2022 UEFA Champions League final

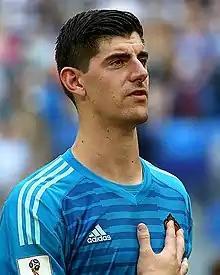
Real Madrid goalkeeper Thibaut Courtois was named man of the match after making a total of nine saves in the match.

On 11 May 2022, UEFA named Frenchman Clément Turpin as the referee for the final. Turpin had been a FIFA referee since 2010, and was previously the fourth official in the 2018 UEFA Champions League final, also between Real Madrid and Liverpool. In the previous season he was the referee for the 2021 UEFA Europa League Final between Villarreal and Manchester United. He officiated eight prior matches in the 2021–22 Champions League season, with two matches in qualification, four in the group stage and two knockout fixtures. He served as a referee at the UEFA European Championship in 2016 and 2020, as well as at the 2018 FIFA World Cup in Russia. Turpin also was a video assistant referee at the 2017 FIFA Confederations Cup in Russia (including in the final), the 2017 FIFA Club World Cup in the United Arab Emirates and the 2019 FIFA Women's World Cup in France